Running Wild (band)

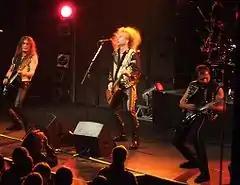
Running Wild in 2005

On 17 April 2009, Rolf Kasparek announced the disbandment of Running Wild. The band performed their final show at Wacken Open Air on 30 July 2009, which would be recorded for a future DVD release. The resulting effort, "The Final Jolly Roger", was released on 24 June 2011 on CD and DVD format. In May 2011, Kasparek explained that he did not want the band to return due to other desires of his own. A biography, titled "Death and Glory: The Story of a Heavy Metal Legend", was announced in June 2011 that was tentatively scheduled for release in 2013 or 2014, but no more information was given since then. In October 2011, Running Wild reformed and announced that they would record a new album, titled "Shadowmaker", which was released on 20 April 2012 via SPV/Steamhammer. In November 2012, Kasparek and guitarist Peter Jordan formed a side project called Giant X, releasing an album titled "I" in January 2013.